Kristiansund Airport, Kvernberget

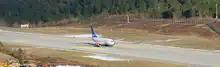
Scandinavian Airlines Boeing 737

The Luftwaffe nearly completed Aukra Airport, Gossen during the Second World War and in the 1950s the authorities decided to complete the facility and establish it as a central airport for Møre og Romsdal. Local initiative in Ålesund convinced Parliament in 1957 that Ålesund Airport, Vigra should be built instead. It opened in 1958. This airport was by Parliament considered as sufficient for all of the county and the seaplane routes were terminated the same season. Poor roads and three ferries meant that driving time to Vigra was about five hours at the time.